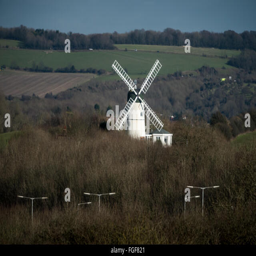
a city on the outskirts